John and Syd Dobkins House

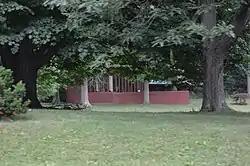
Roadside view

The John and Syd Dobkins House is one of three Usonian houses in Canton, Ohio, United States, to be designed by Frank Lloyd Wright. Developed from 1953 to 1954, it is set back from the road and located farther east than the Nathan Rubin Residence and the Ellis A. Feiman House. It is a modest sized home with two bedrooms, and one and a half baths. Its distinctive geometric design module is based upon an equilateral triangle (unit size 4 feet). The mortar in the deep red bricks was deeply raked to emphasize the horizontal.